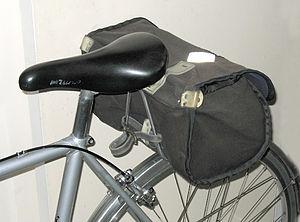
Les sacoches sont des sacs qui peuvent être attachés aux selles.